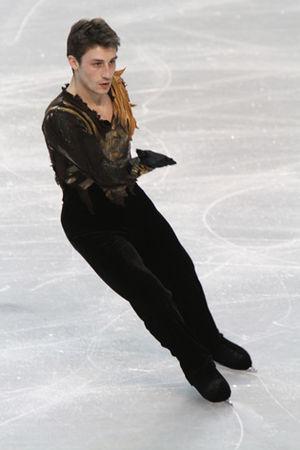
La France participe aux Jeux olympiques d'hiver de 2010 à Vancouver au Canada du 12 au 28 février 2010. Il s'agit de sa vingt-et-unième participation à des Jeux d'hiver. La délégation française est représentée par 108 athlètes. Le porte-drapeau du pays est le biathlète Vincent Defrasne lors de la cérémonie d'ouverture et Sandrine Bailly, également une biathlète, lors de la cérémonie de clôture.